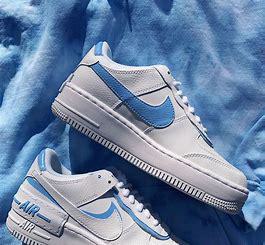
Brand: Nike
Model: Air Force 1 Shadow